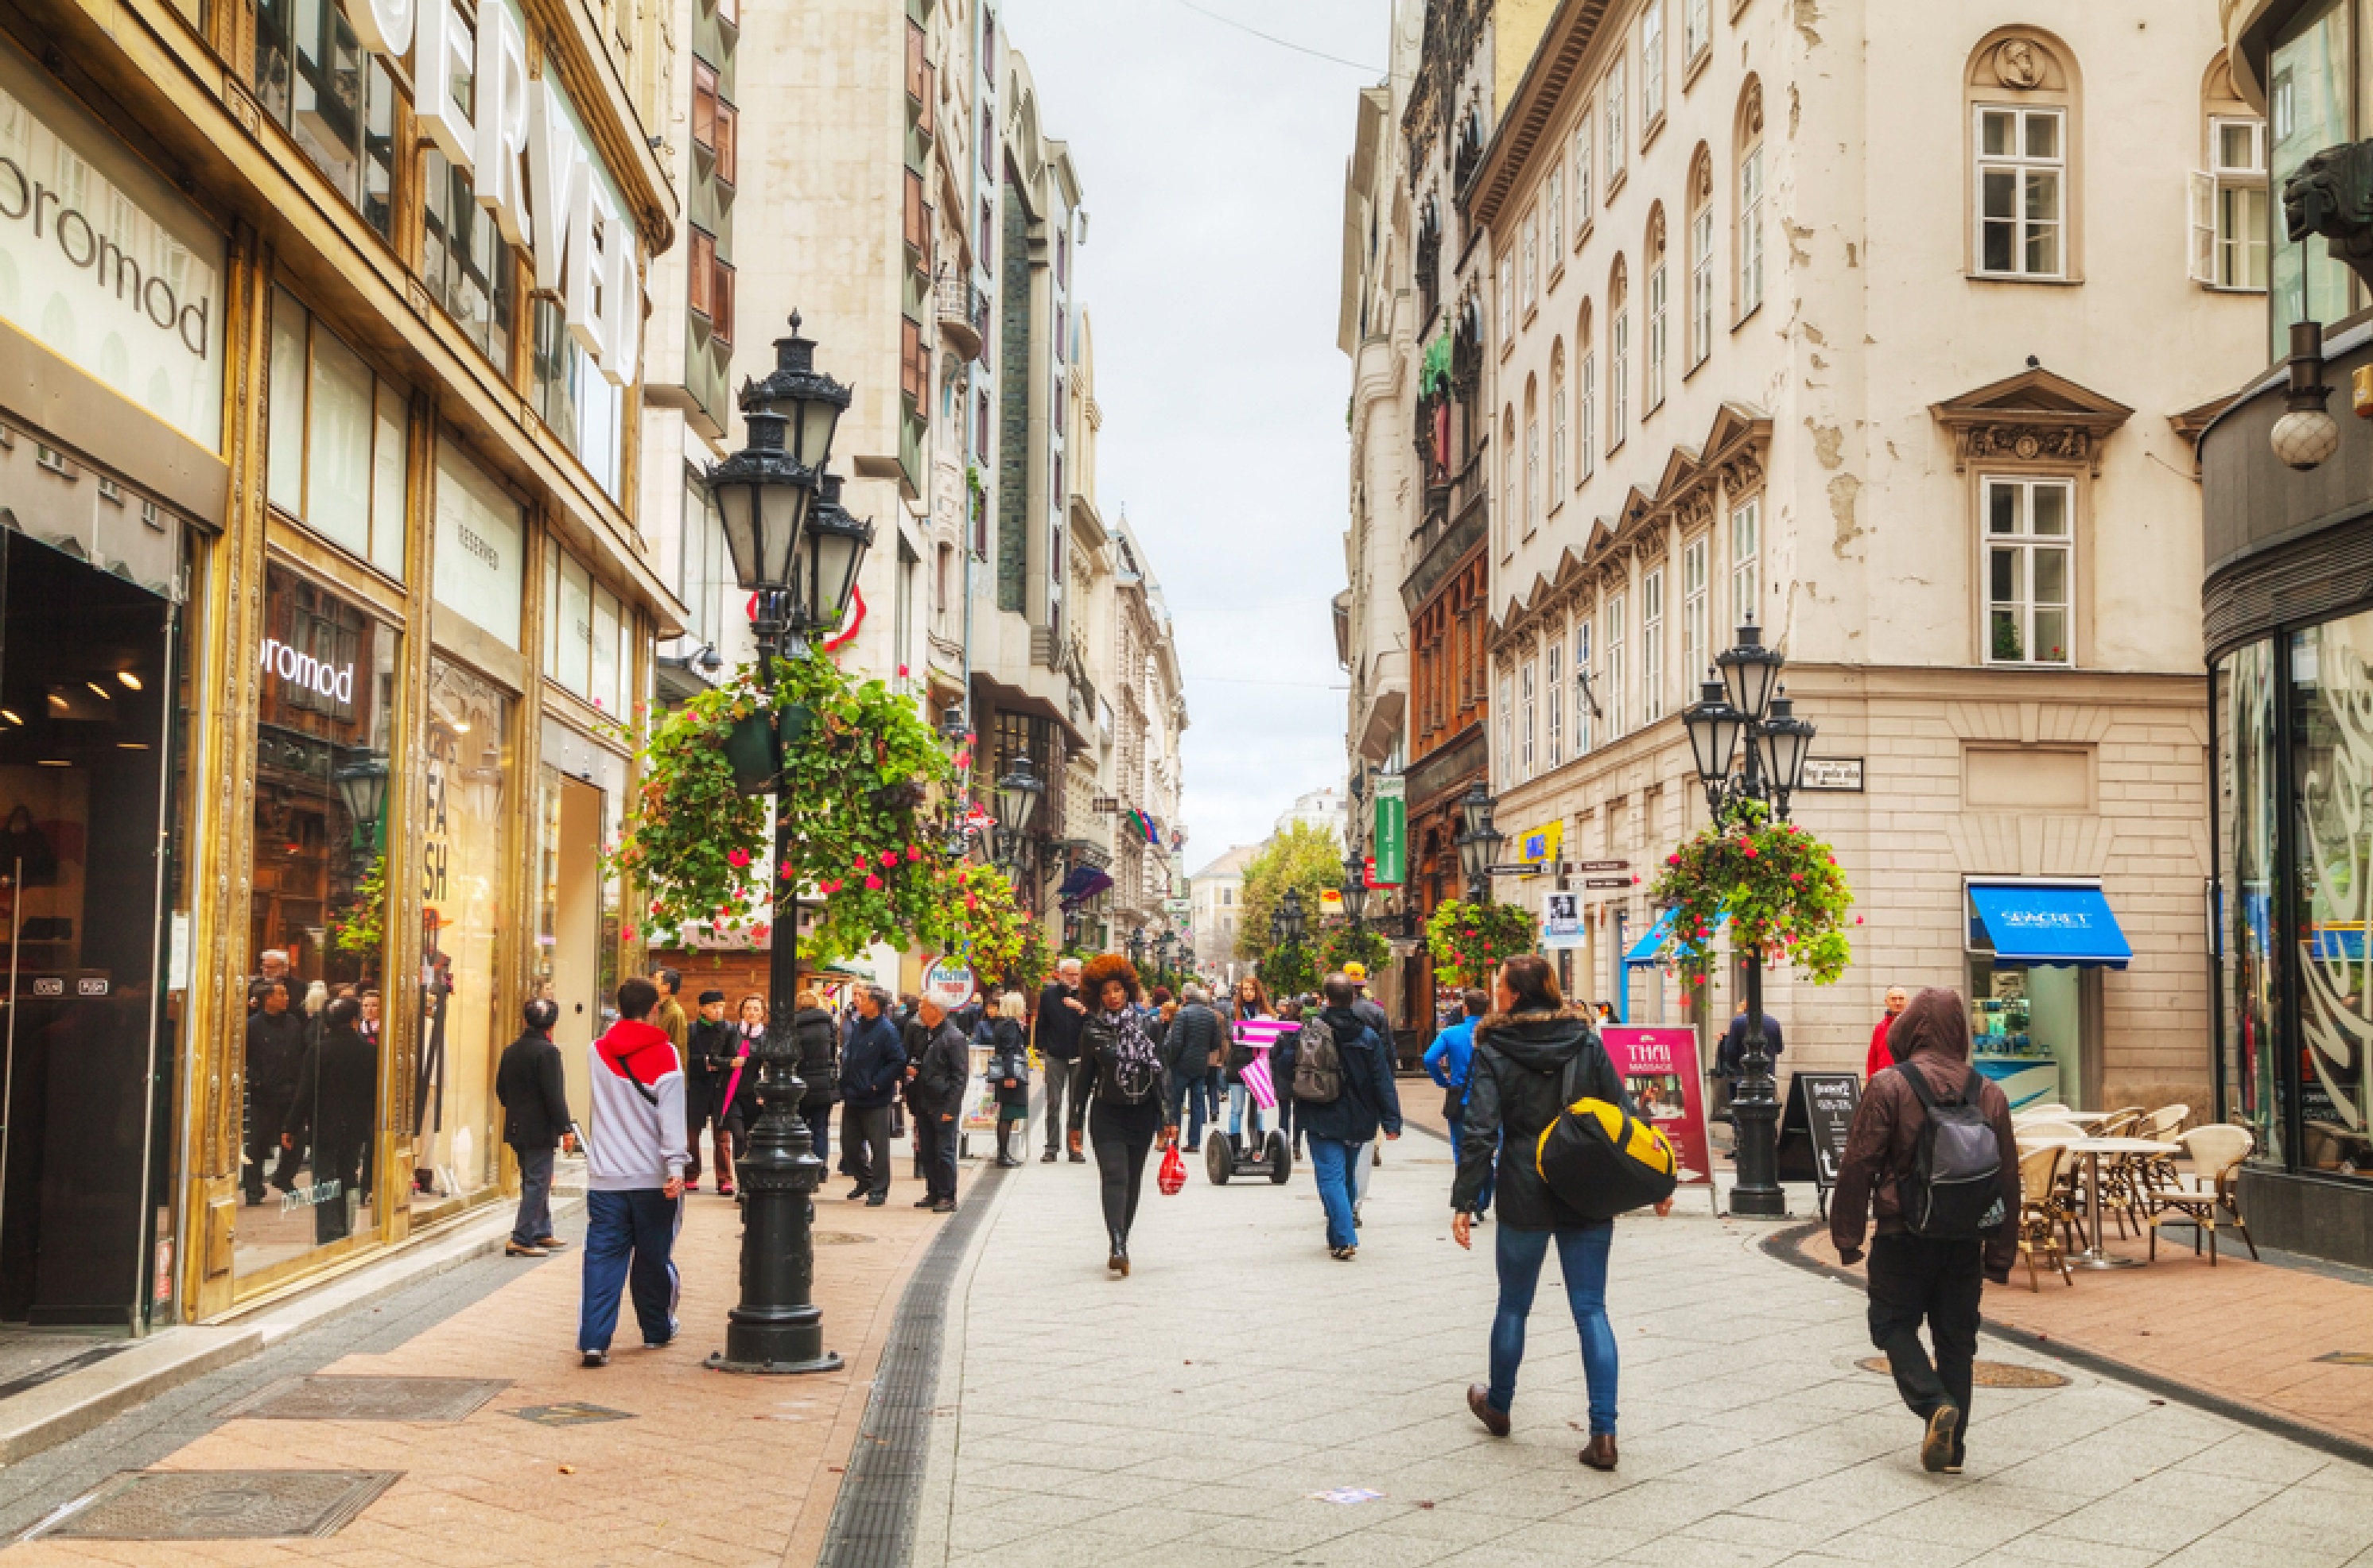
budapest, hungary, wegry, travel, zabytki, building, daytime, sky, window, plant, infrastructure, road surface, neighbourhood, thoroughfare, sidewalk, city, road, leisure, tree, urban design, facade, metropolitan area, flooring, urban area, metropolis, mixed use, human settlement, pedestrian, event, street, fun, downtown, cobblestone, crowd, recreation, lane, walking, nonbuilding structure, alley, tourism, evening, walkway, vacation, town square, winter, marketplace, shopping, service